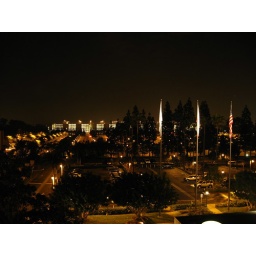
Outside my window in the "magic" tower